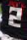
Number: 2